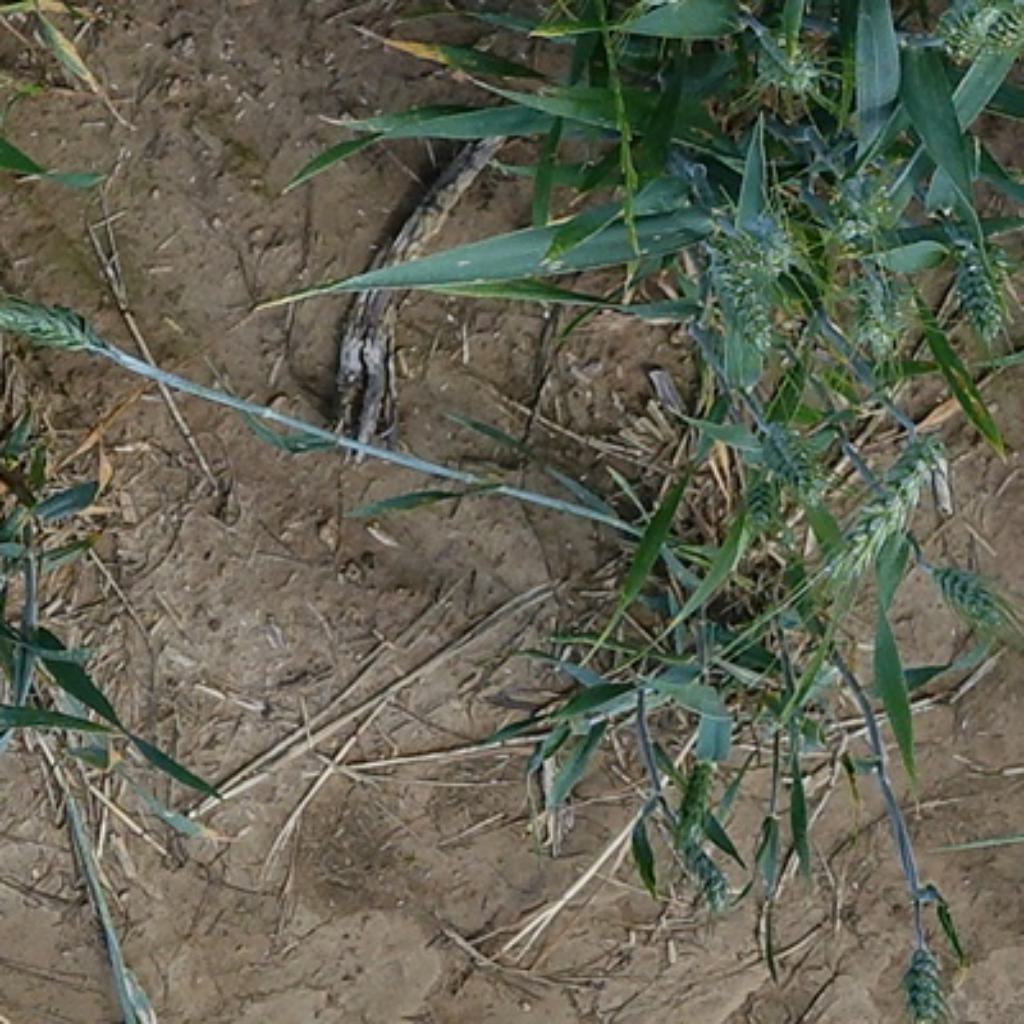
Country: France
Location: VLB
Wheat development stage: Filling